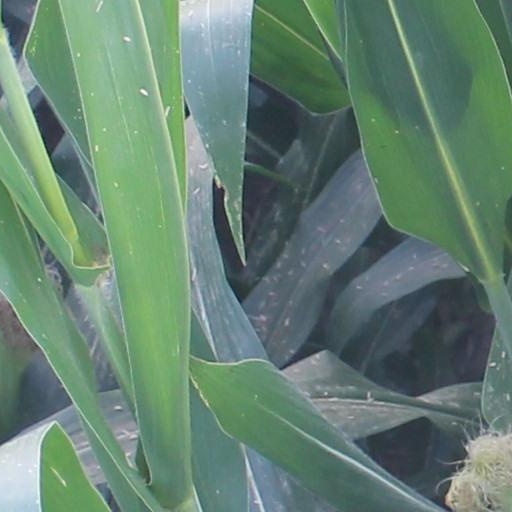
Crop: maize; corn